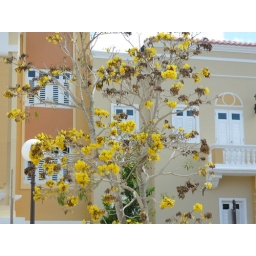
A yellow tree in Puerto Rico